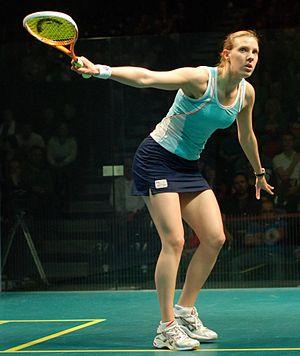
Le Monte-Carlo Squash Classic 2009 est l'édition 2009 du Monte-Carlo Squash Classic qui se déroule du 8 au 11 décembre 2009 au Stade Louis-II à Monaco. Le tournoi fait partie de la catégorie Silver 20 et il est doté de 25 000 $ de prix.
Le Monte-Carlo Squash Classic 2008 est l'édition 2008 du Monte-Carlo Squash Classic qui se déroule du 15 au 19 décembre 2008 au Stade Louis-II à Monaco. Le tournoi fait partie de la catégorie Silver 20 et il est doté de 25 300 $ de prix.
Laura Massaro, née Laura Lengthorn le 2 novembre 1983 à Great Yarmouth, est une joueuse anglaise de squash. Elle est championne du monde en 2013 et atteint en janvier 2016 la première place mondiale sur le circuit international.